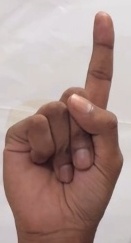
ASL sign: 1